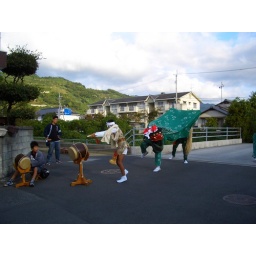
with my apartment building in the back ground